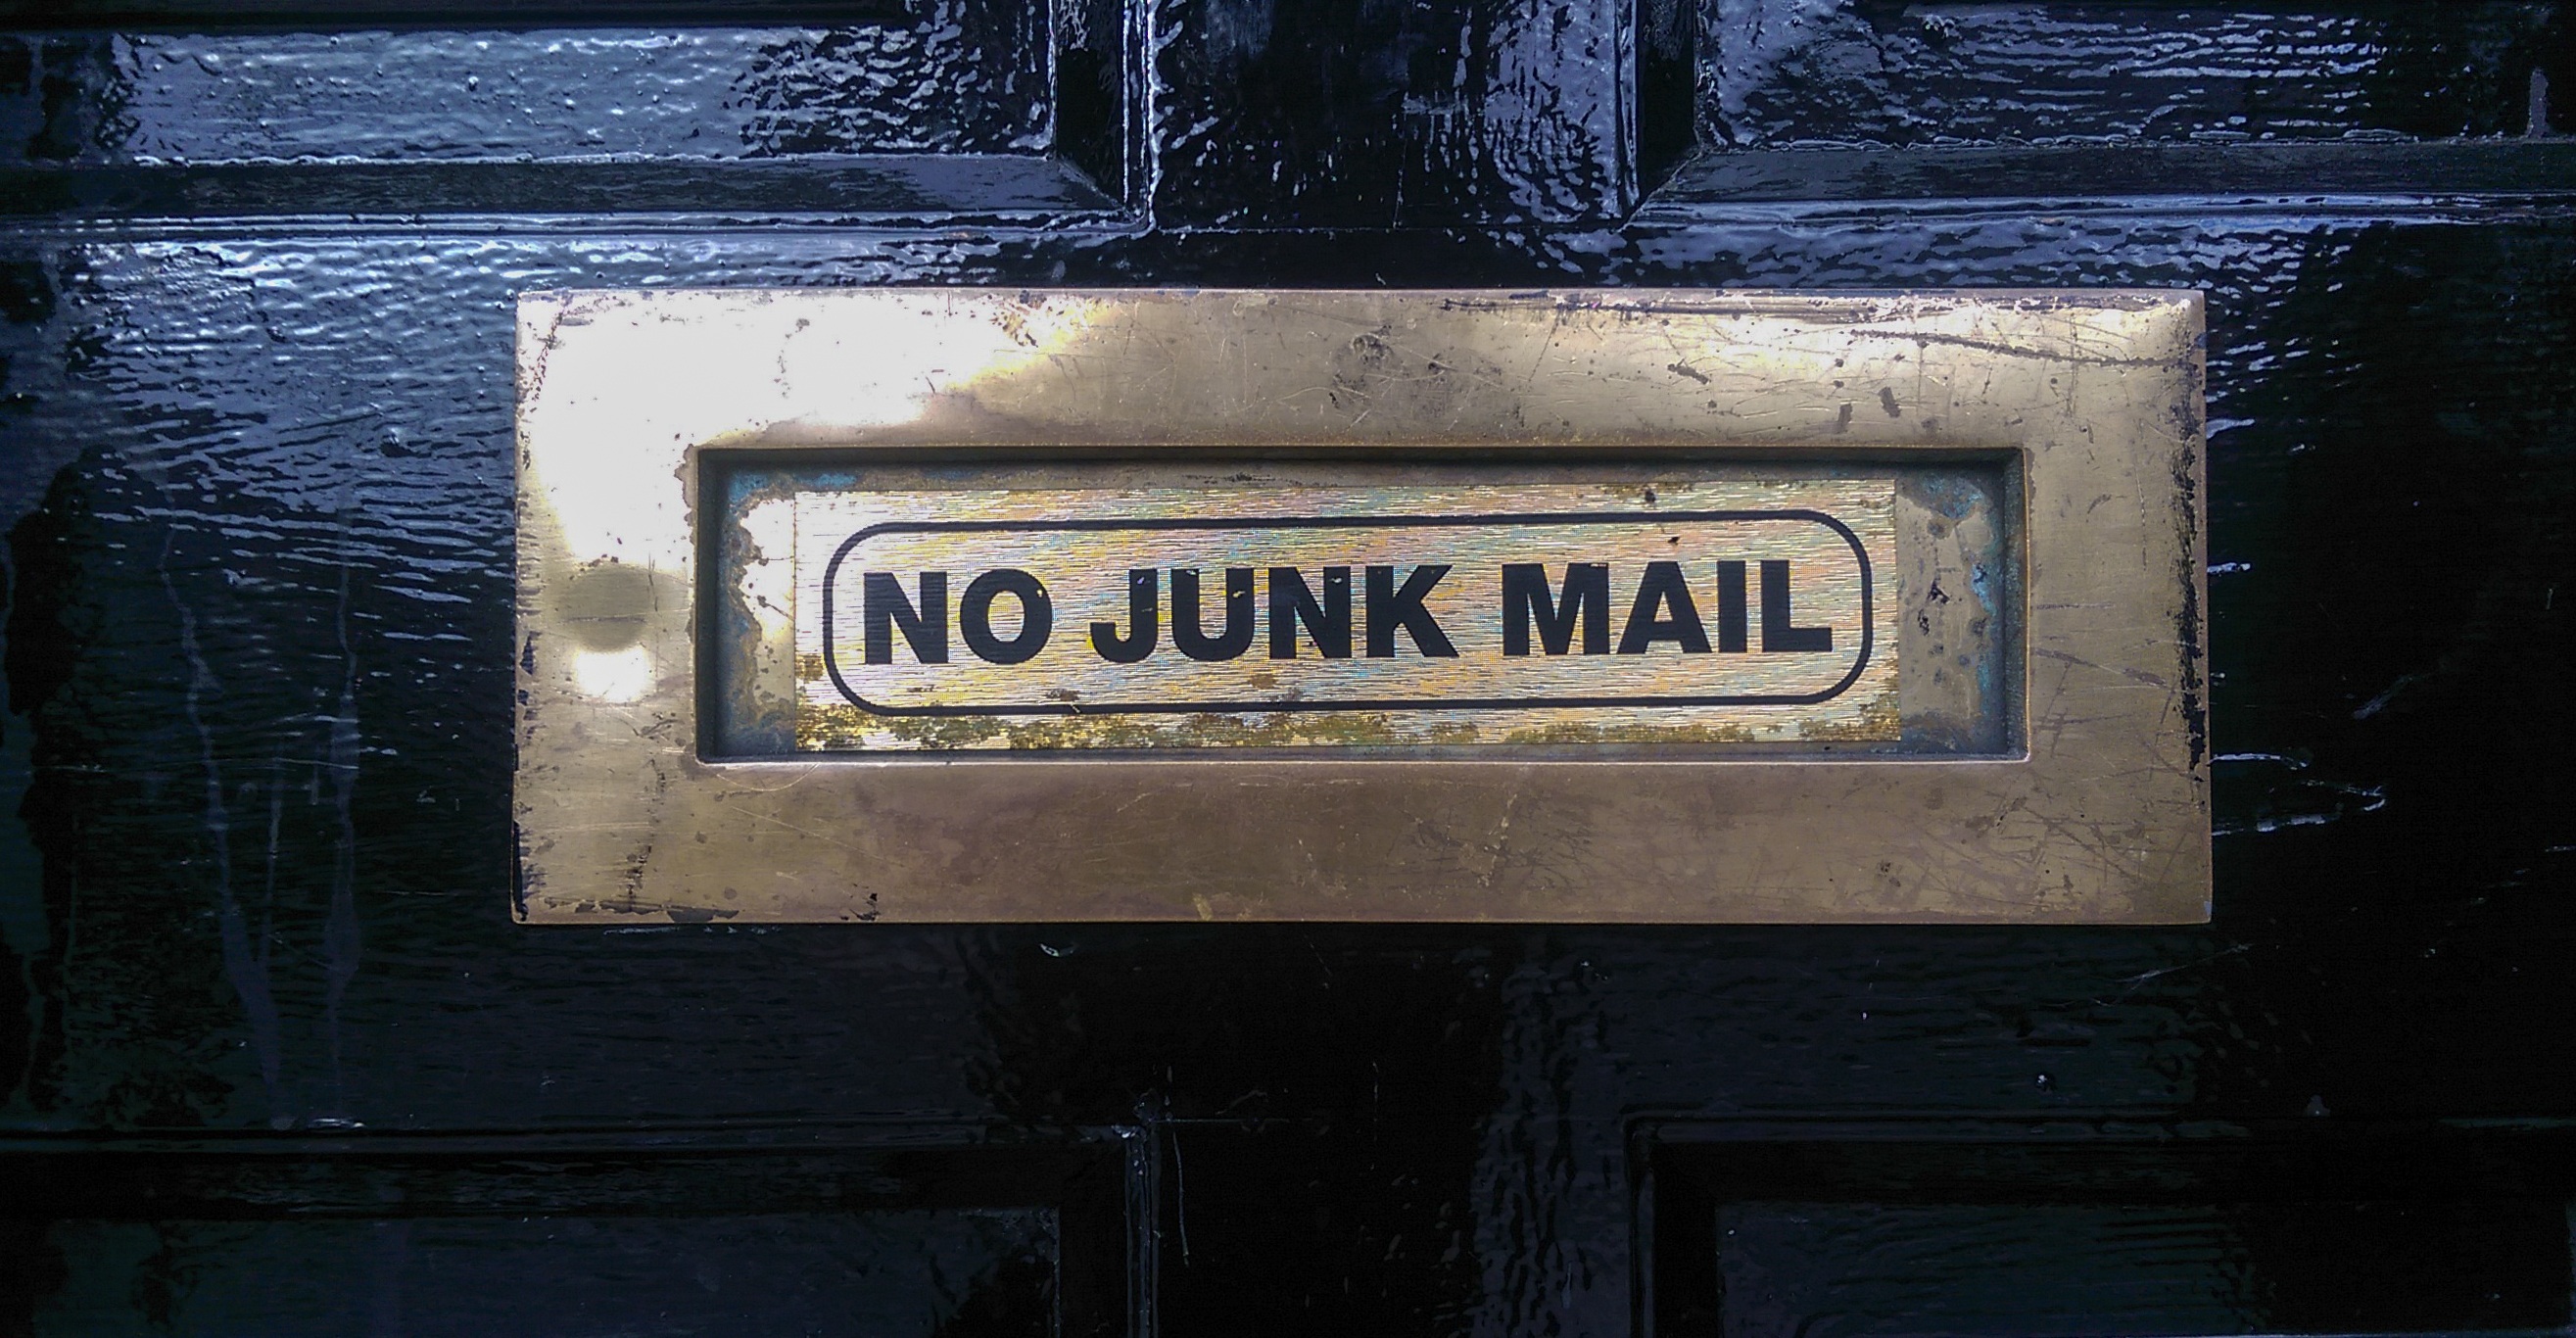
number, sign, blue, street sign, junk, mailbox, mail, email, trash, garbage, shape, spam, automotive exterior, vehicle registration plate